Alberta Highway 3

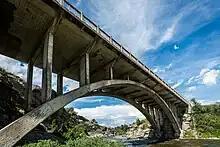
An arch bridge built in 1953 carried Highway 3 across the Crowsnest River near Lundbreck Falls until a new bridge was constructed further downstream in 1967

Traffic in Alberta had always driven on the right, but British Columbia (BC) had driven on the left until 1921. The switch eliminated confusion that had been occurring on the road in the vicinity of the provincial border when traffic had to switch from one side of the road to the other. The desire for a trans-Canada route that incorporated the Red Trail continued into the 1920s with the formation of the Trans-Canada Red Trail Association. Its president, Dr. O.F. Fansett, advocated for the road to be signed as "The Trans-Canada Red Trail" in addition to the existing red markings, and for the route be improved to an all-weather highway. By the late 1920s, the Red Trail remained a dirt road between Medicine Hat and Taber, but work began on gravelling the Lethbridge to Macleod section in late 1928 and was completed in January 1929. Crews then moved west and began gravelling between Pincher Station and Macleod. The mountain pass into BC was not open during the winter, nor was the dirt section between Taber and Medicine Hat that had not yet been gravelled. By 1928, the highway was envisioned to be part of a trans-Canada trail that stretched from Vancouver to Halifax. A 1929 map of major highways published by the Alberta Development Board listed Highway 3 as part of a southern branch of the Trans-Canada Highway that ran from Medicine Hat to Vancouver via Princeton and Spences Bridge in BC. This route included portions of present-day Highways 5A and 8, as construction of a road connecting Princeton and Hope did not begin until 1930. The northern branch connected Medicine Hat to Banff via Calgary.